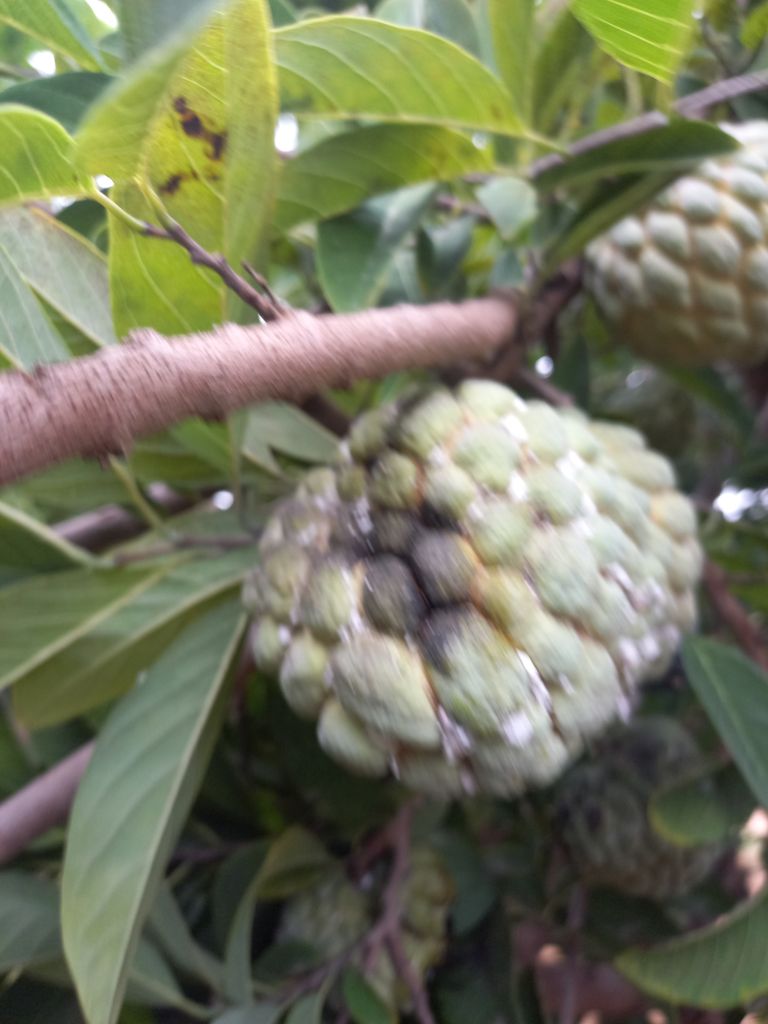
Disease label: Diplodia Rot